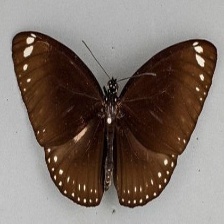
Species: BLUE SPOTTED CROW
Butterfly family (ImageNet category): monarch